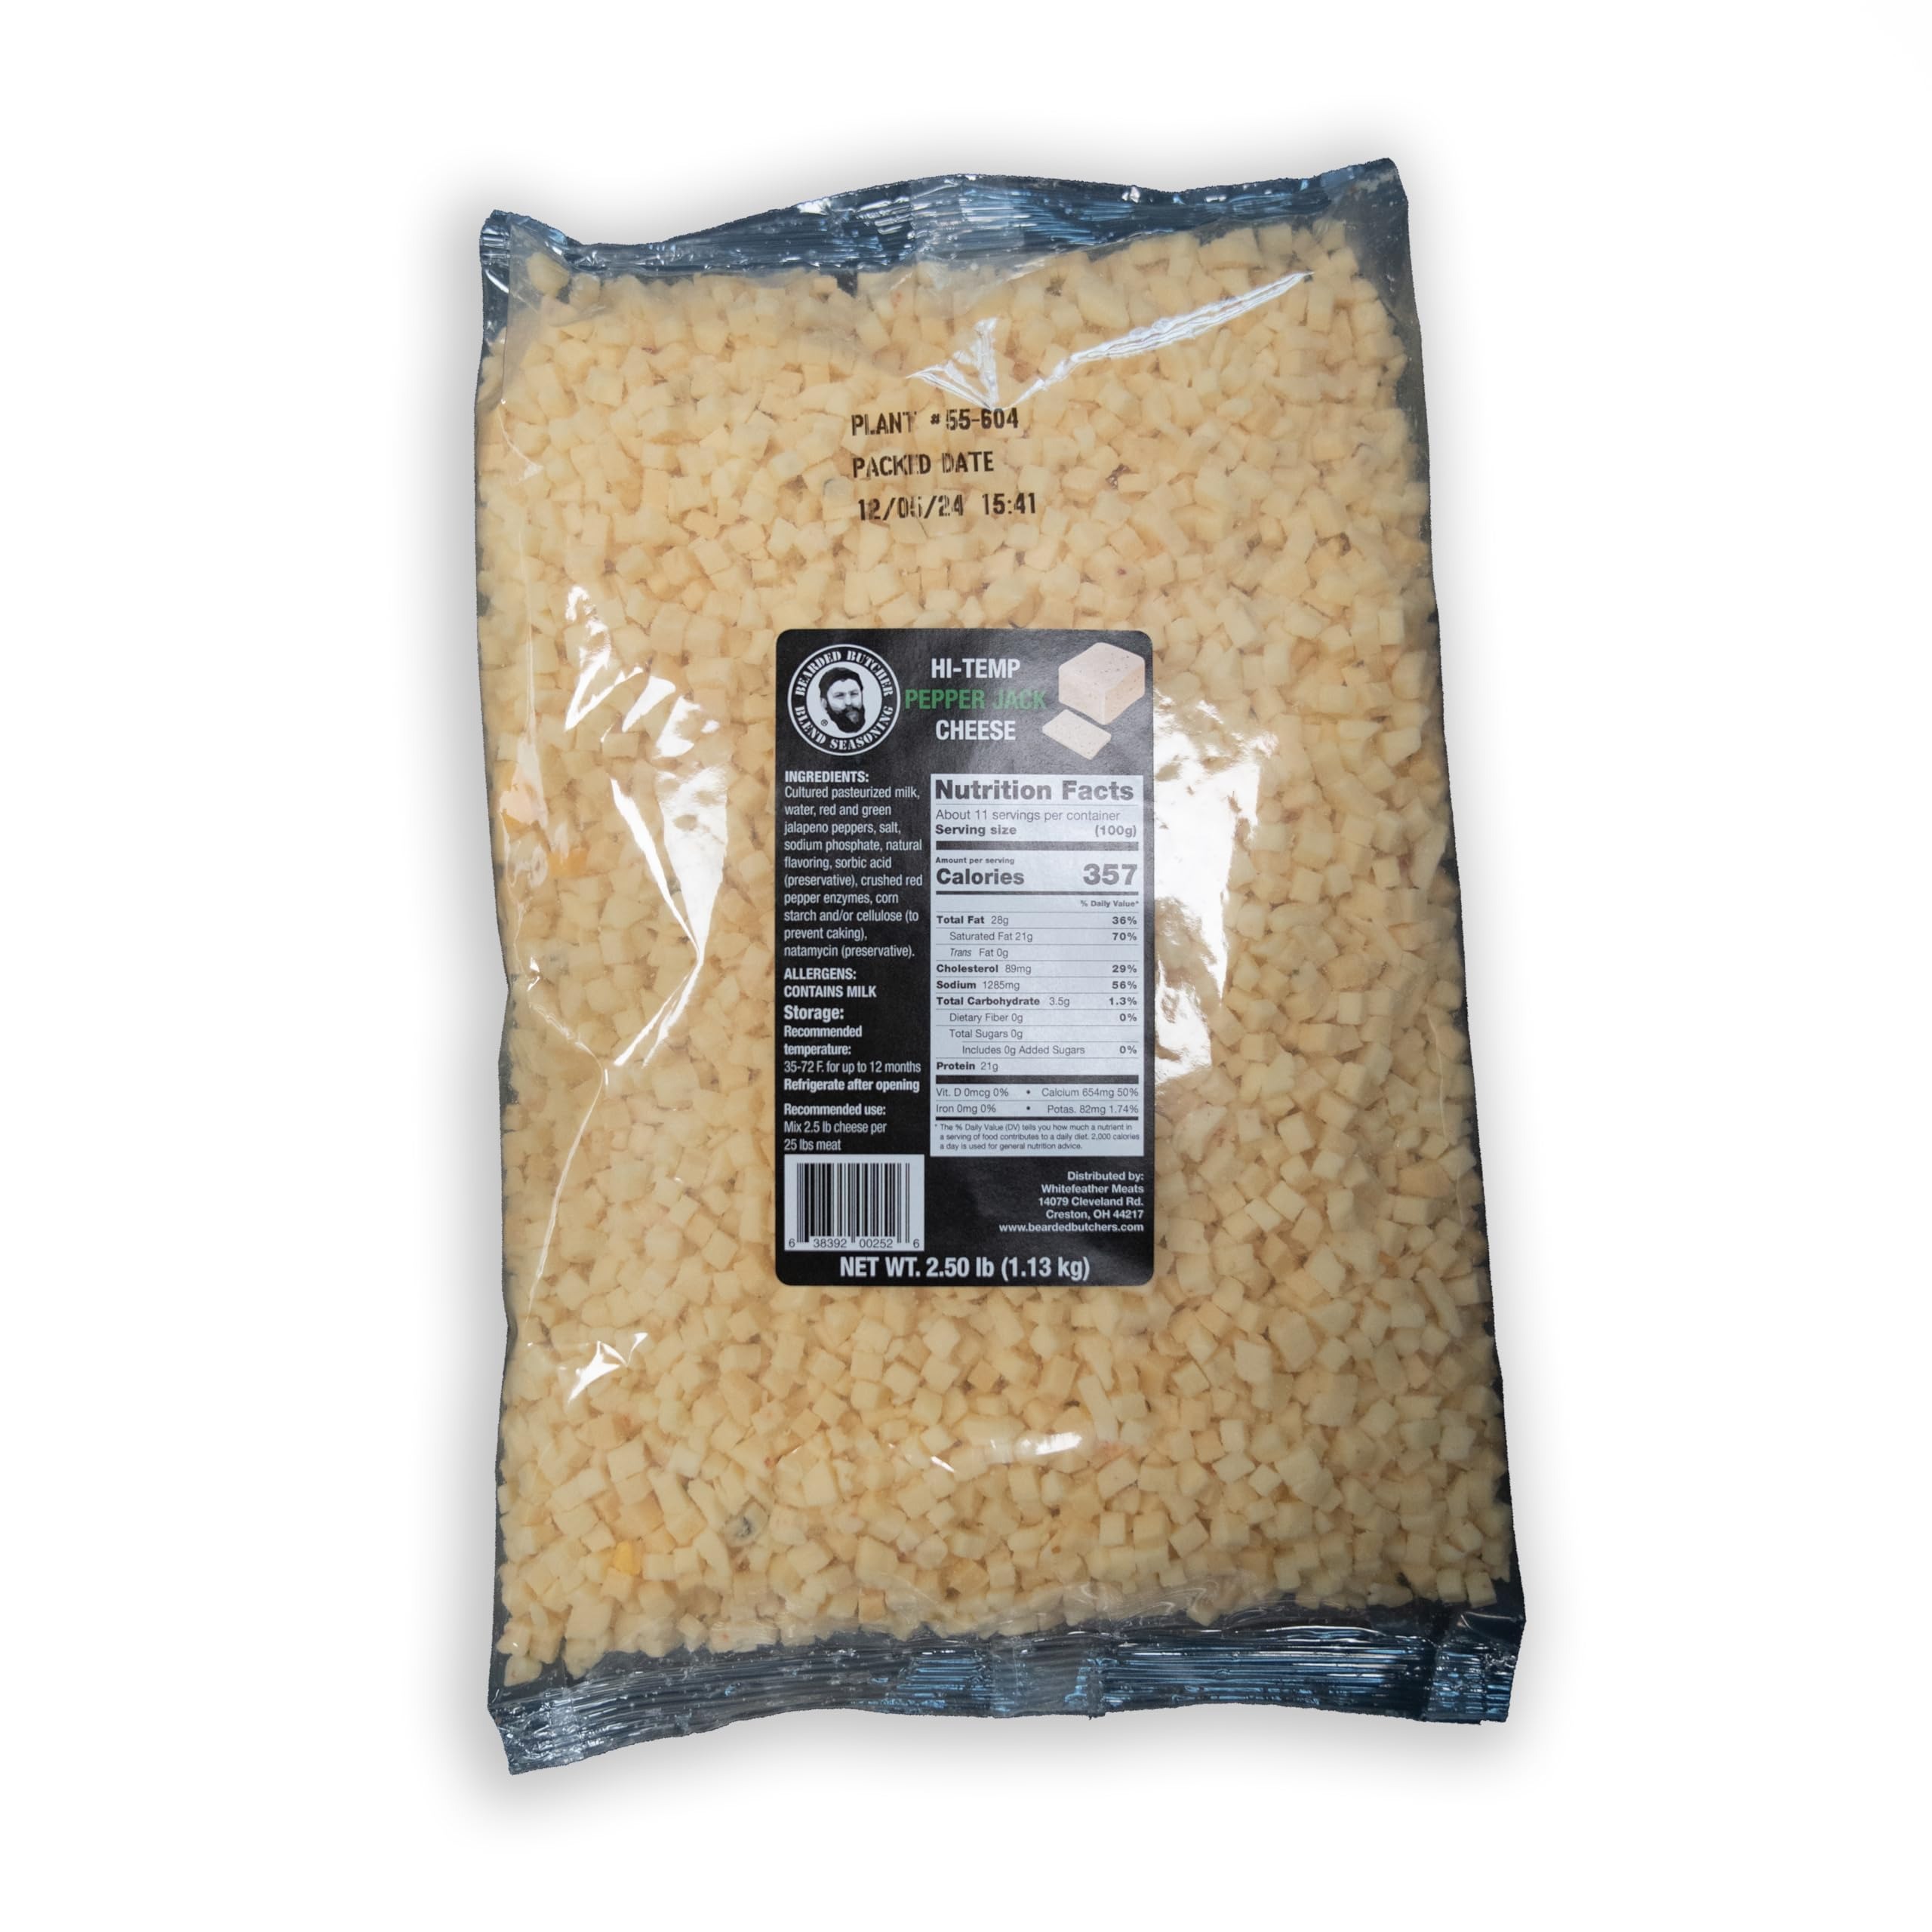
Item Name: Bearded Butchers High-Temp Pepper Jack Cheese 2.5 lbs – Shelf-Stable 1/4" Cubes for Up to 25 lbs of Meat, 400°F High-Temperature Cheese – Ideal for Sausage Making, Brats, Snack Sticks, Burgers, and More
Bullet Point 1: HIGH-QUALITY, HIGH-TEMP CHEESE – Specifically made to withstand cooking, smoking, and heating up to 400°F without melting, ensuring the cheese holds its shape and enhances the texture of your meat products.
Bullet Point 2: PERFECT FOR HOMEMADE SAUSAGE, BRATS, AND MORE – Ideal for homemade brats, summer sausage, snack sticks, hot dogs, burgers, patties, and more. This cheese adds rich, creamy flavor and professional-quality results to your favorite recipes.
Bullet Point 3: PRE-PORTIONED FOR 25 LBS OF MEAT – Each 2.5 lb bag is perfectly measured to mix with up to 25 lbs of meat, ensuring the ideal cheese-to-meat ratio for consistent results. You can also easily adjust the amount for smaller batches without compromising performance, flavor, or quality.
Bullet Point 4: PRE-DICED INTO 1/4-INCH CUBES – Our pepper jack cheese is pre-cut into uniform 1/4-inch cubes for quick and easy use. These small, evenly sized pieces are perfect for blending evenly into ground meat for consistent flavor and texture.
Bullet Point 5: SHELF-STABLE AND READY TO USE – Packaged to stay fresh, this high-temp pepper jack cheese is shelf-stable before opening. For best results, it is recommended to refrigerate after opening. Perfect for both frequent and occasional use, so you’ll always have high-quality cheese on hand when you need it.
Product Description: Bearded Butchers High-Temperature Pepper Jack Cheese is specifically crafted to withstand smoking, cooking, and heating temperatures up to 400°F without melting. This shelf-stable, non-melting cheese is the perfect addition to brats, summer sausage, franks, hot dogs, burger patties, or meat sticks, maintaining its shape and texture even during the cooking process. Made with a bold, zesty pepper jack flavor, it elevates your meat products with just the right amount of spice and creaminess. Each 2.5-pound package is pre-diced into 1/4-inch cubes, making it quick and easy to measure and incorporate into your recipes. Made in the USA, this high-temp cheese is a reliable, premium ingredient for creating professional-quality meat products. Directions: Use 2.5 pounds of cheese per 25 pounds of meat (10% cheese weight per meat weight). Add the cubed cheese to ground meat after the final grind, then stuff or form your product.
Value: 40.0
Unit: Ounce

Price: 29.99